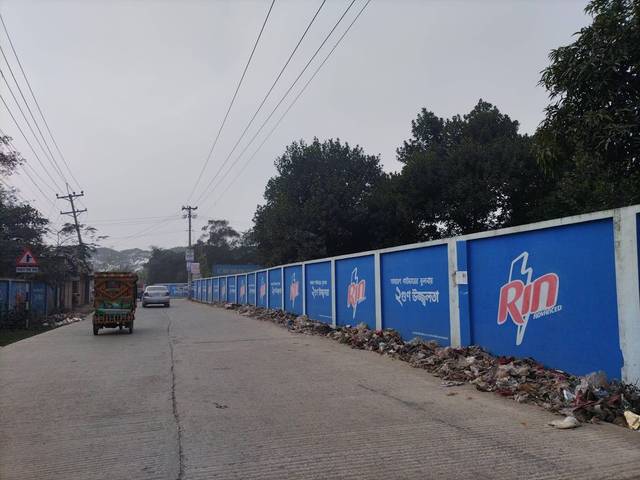
Region: Bangladesh
Coordinates: 23.885, 90.306